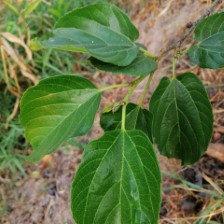
Variety: WhiteKing